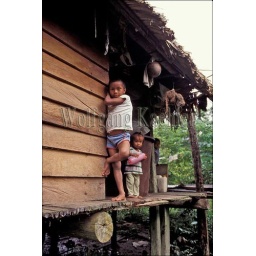
Ecuador,amazon rainforest, rio napo, near coca, house on stilts, local indian boys